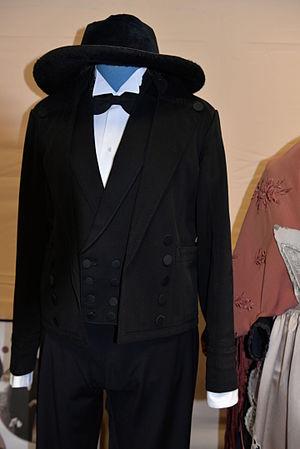
Costume Penn-Paket - Bas Léon - Homme
Le Léon ou pays du Léon, bro Leon en breton, est une ancienne principauté de Basse-Bretagne, patrie des Léonards, Leoniz en breton. Il forme la pointe nord-ouest du Finistère, dont Brest, avec plus de trois-cent-mille habitants, est aujourd'hui l'agglomération principale. Il doit à sa géographie d'avoir conservé un particularisme linguistique et culturel.